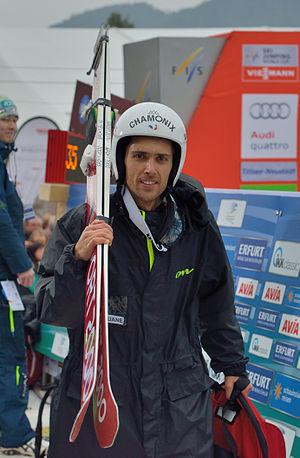
Vincent Descombes Sevoie, né le 9 janvier 1984 à Chamonix, est un sauteur à ski français tenant le record de France de saut à ski depuis janvier 2016.